Tourism in Sri Lanka

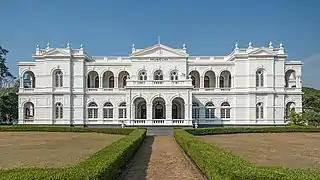
National Museum of Colombo, established in 1877

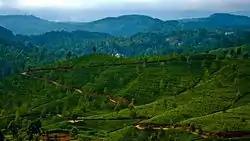
Tea tourism is a relatively new concept, which is already practiced in Sri Lanka.

Cultural tourism includes tourism in urban areas, particularly historic or large cities and their cultural facilities such as museums and theatres.